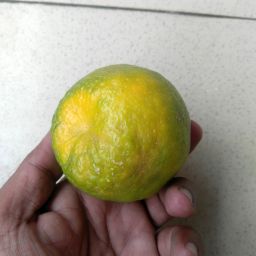
Fruit: Orange
Quality: Good